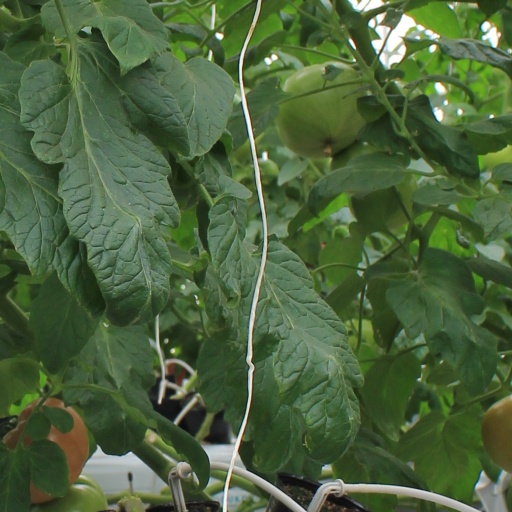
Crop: tomato